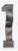
Number: 1